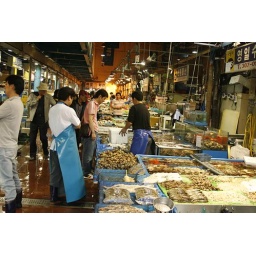
A fish market in Seoul